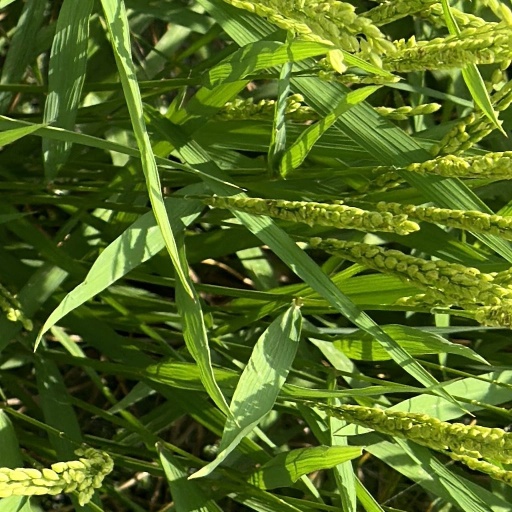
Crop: rice